Hesper (pilot boat)

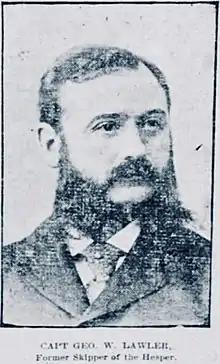
Captain George W. Lawler.

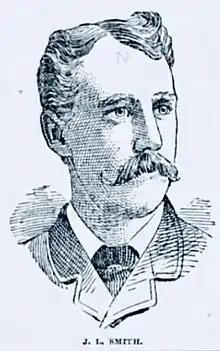
Pilot James L. Smith.

The pilot-boat "Hesper," No. 5, was launched on October 4, 1884, from the Montgomery & Howard shipyard in North Chelsea, Massachusetts. She was designed from a model by Dennison J. Lawlor. The pilots assigned to the "Hesper" were: Captains George W. Lawler, James L. Smith, J. A. G. McField, Augustus Hooper, R. L. Stubbs, and R. Y. Woodbury.